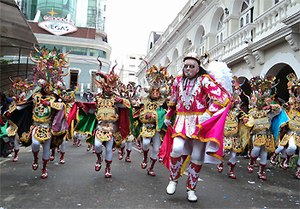
Bolivia / Kultur
Djælvedansen ved Karnevalet i Oruro.
Bolivia, officielt Den Flernationale Stat Bolivia, er en indlandsstat i det vestlige Sydamerika. Hovedstaden er Sucre, mens La Paz er regeringsby og landets finansielle centrum. Bolivias største by og industrielle centrum er Santa Cruz de la Sierra, der ligger i den lavtliggende østbolivianske region Llanos Orientales.